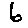
Label: 6